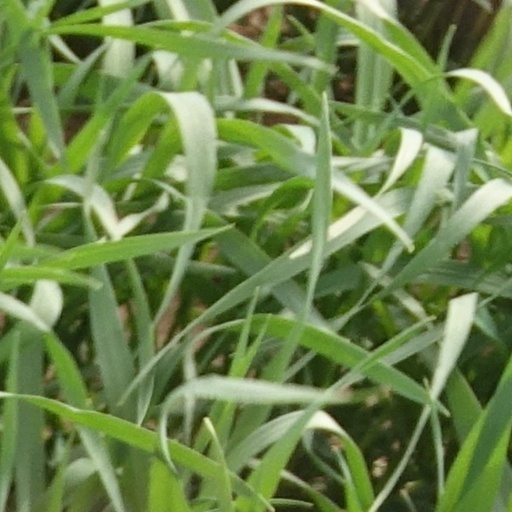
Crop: wheat